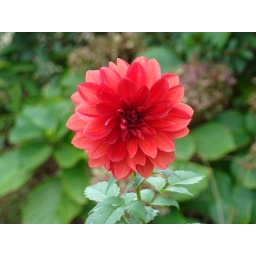
Flower orange dahlia river in the field, Santa Catarina, Brazil.